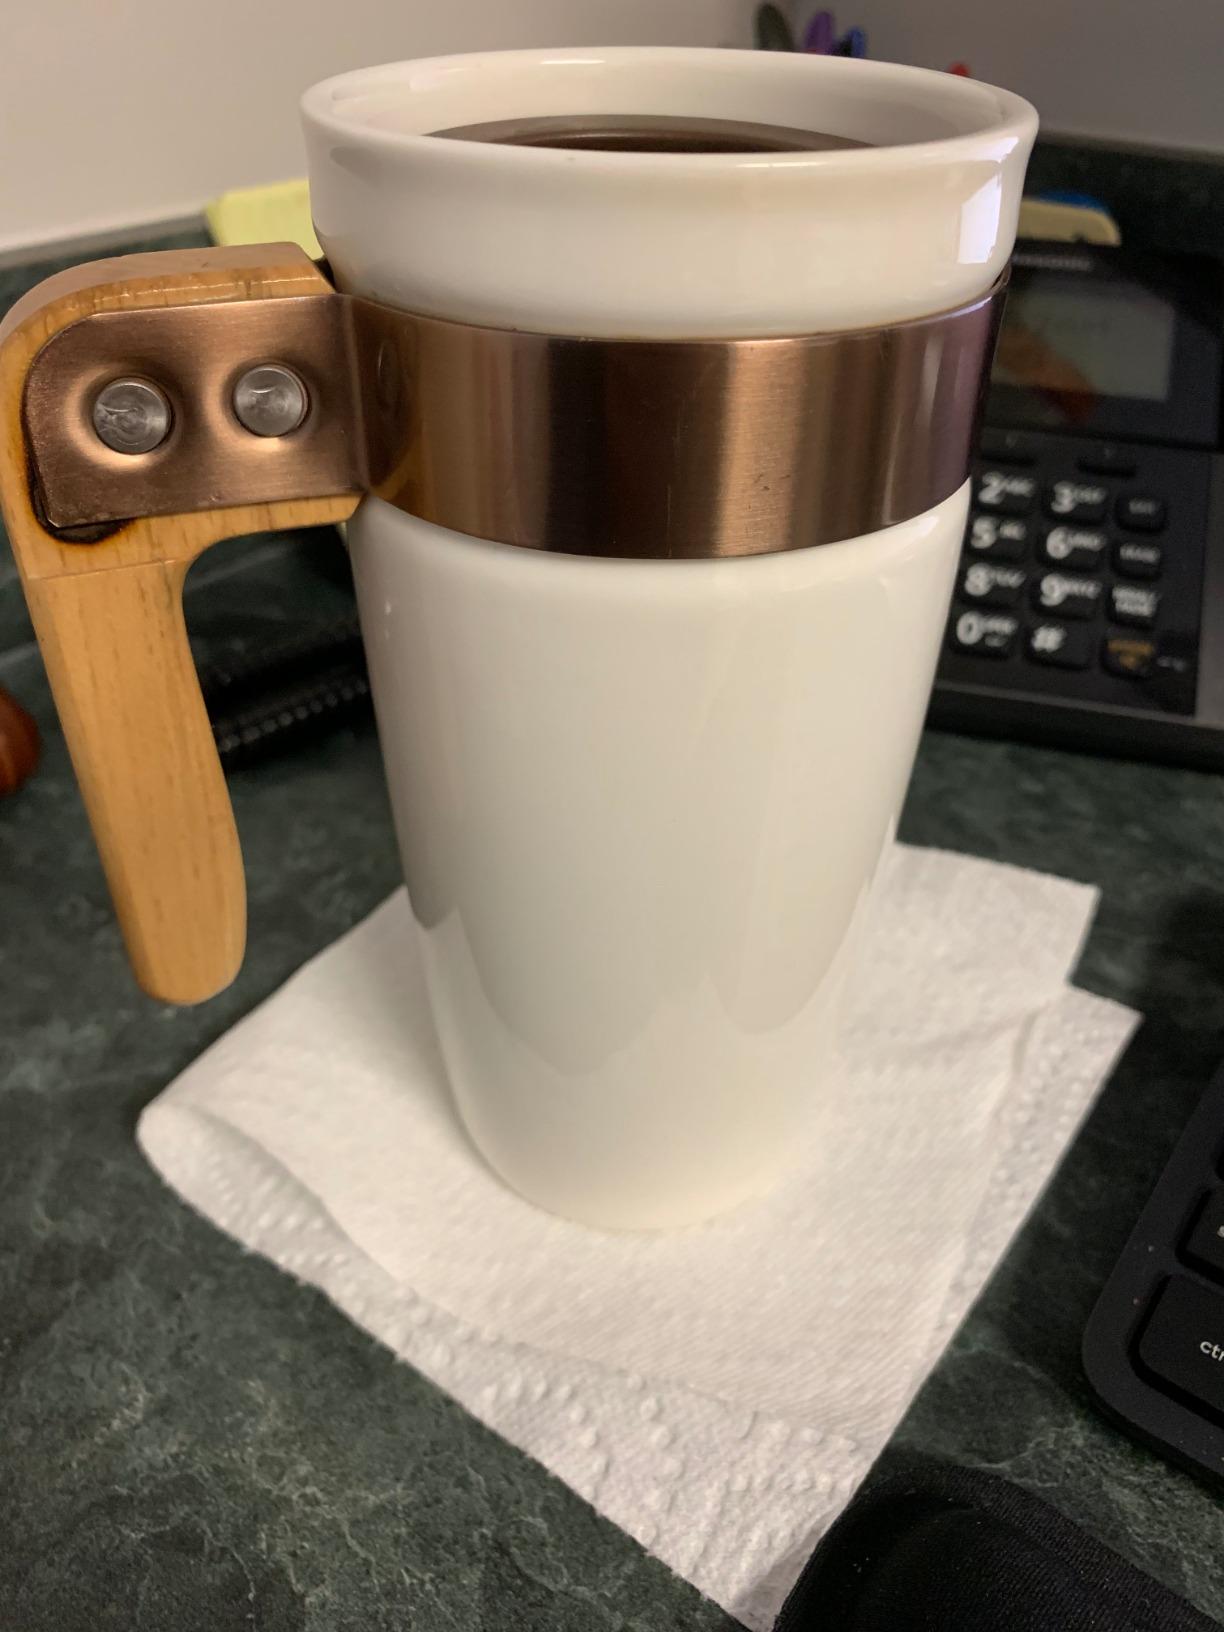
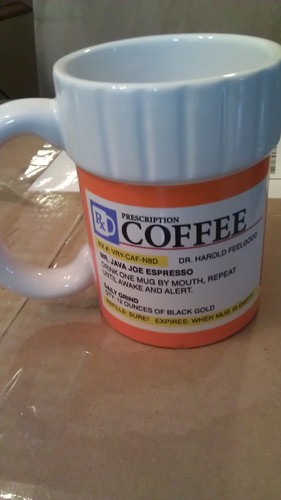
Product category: items_mug
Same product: no